Common rail

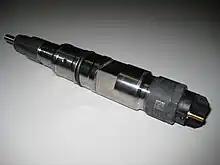
Bosch common rail diesel fuel injector from a Volvo truck engine

The automotive manufacturers refer to their common rail engines by their own brand names: